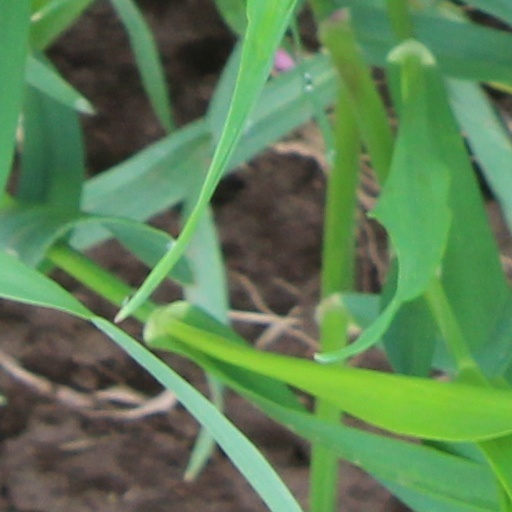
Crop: wheat